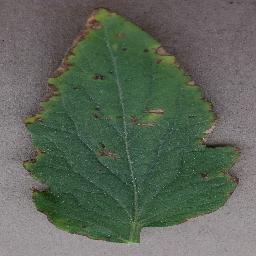
Label: Tomato___Bacterial_spot